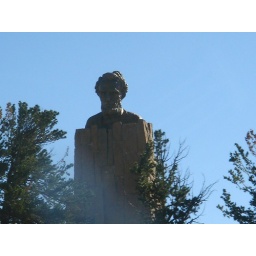
Not Rushmore, just the side of the road on the mountain pass above Laramie.